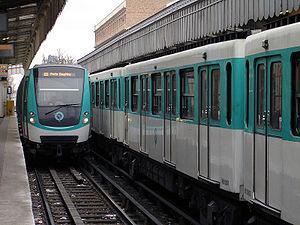
Station Jaurès de la ligne 2 du métro de Paris, France.
La Régie autonome des transports parisiens est un établissement public à caractère industriel et commercial de l'État assurant l'exploitation d'une partie des transports en commun de Paris et de sa banlieue. Elle exploite les seize lignes du métro de Paris, huit des dix lignes du tramway d'Île-de-France, une partie des lignes de bus d'Île-de-France, et une partie des lignes A et B du réseau express régional d'Île-de-France. En région parisienne, elle transporte plus de 3,3 milliards de passagers par an.